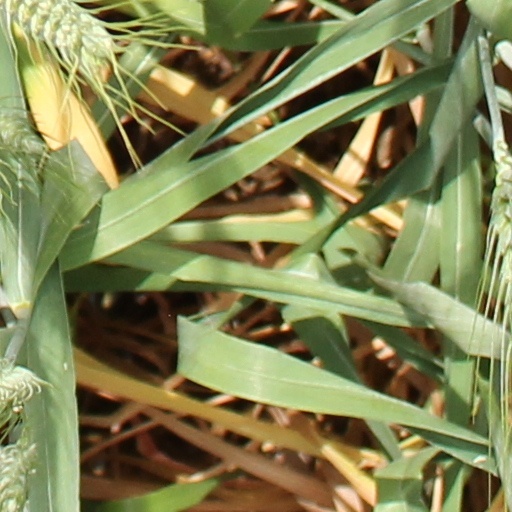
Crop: wheat